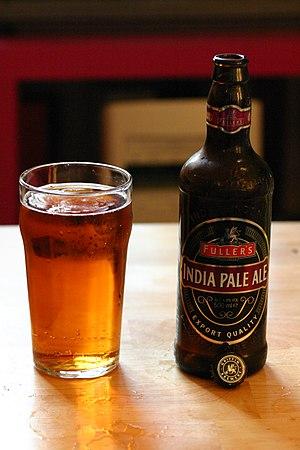
India Pale Ale, abrégé en IPA, est un style de bière à fermentation haute d'origine anglaise.